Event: Nepal Earthquake
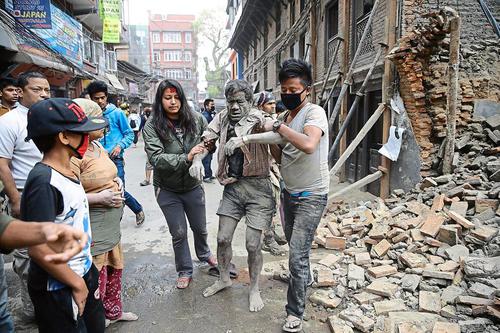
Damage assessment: damage